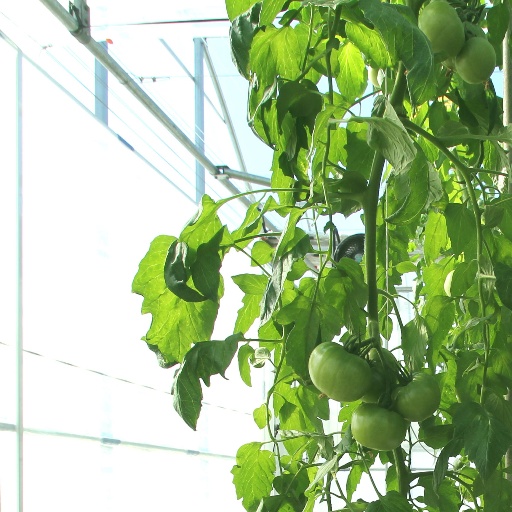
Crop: tomato